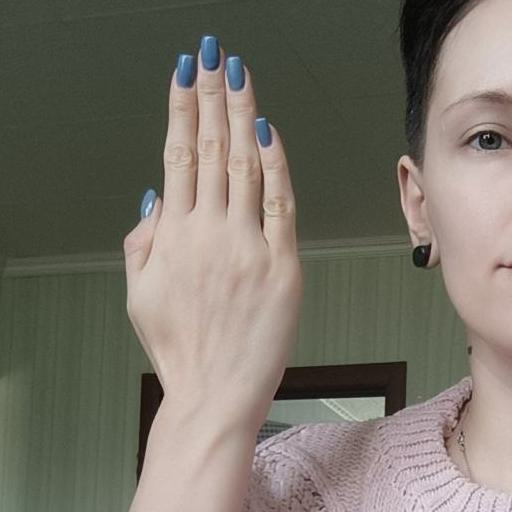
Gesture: stop_inverted